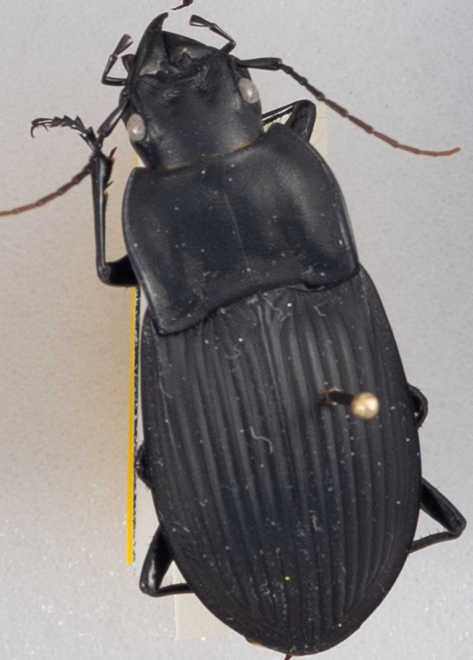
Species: Dicaelus dilatatus sinuatus
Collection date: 2018-08-02
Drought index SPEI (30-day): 0.286
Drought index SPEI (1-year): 0.598
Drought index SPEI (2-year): -0.03